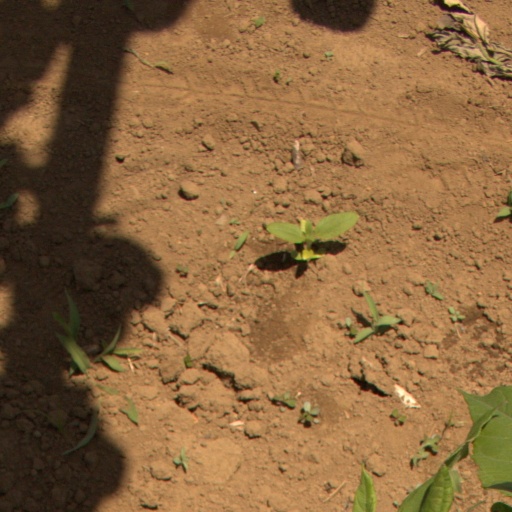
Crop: Jerusalem artichoke